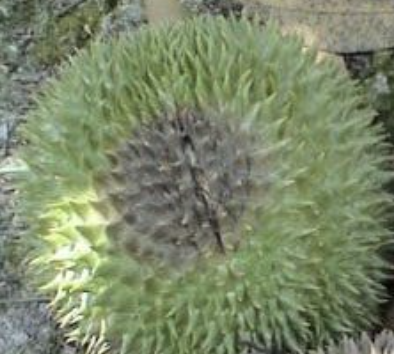
Label: fruit_rot